La Salle School, Klang

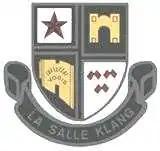
La Salle School Klang Logo

La Salle School, Klang is a boys' mission school in Klang, Selangor, Malaysia. It is located at Persiaran Raja Muda Musa, Klang and neighbours three other schools: Hin Hua High School (Private), SMK Tengku Ampuan Rahimah, and SK (1)&(2) Simpang lima.